John Adams (educationist)

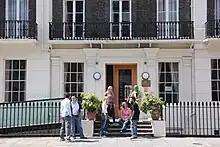
John Adams Hall, the IOE's main hall of residence, named after the first principal

In 1909 the LDTC became a school of the University of London and was renamed the University of London, Institute of Education (IOE). From 1909 to 1923 Hoyle was the first Professor of Education there, after which he moved to America, where he lectured at the University of California until his death in 1934. He was knighted in the 1925 New Year Honours for services to education.